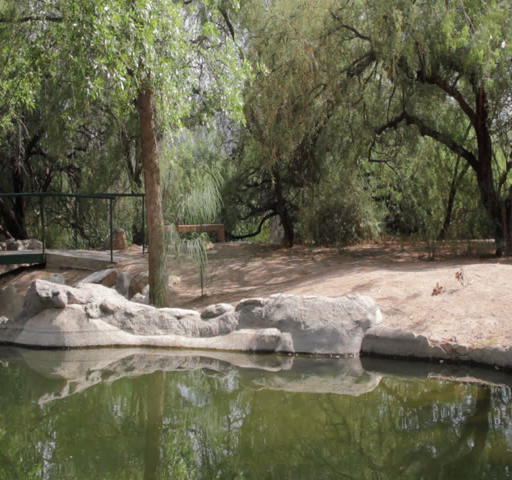
medium shot of girl entering frame right , then standing by water 's edge , her reflection in the water .